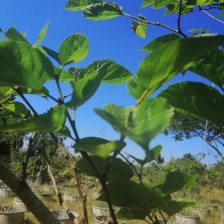
Variety: TaiwanStraberry